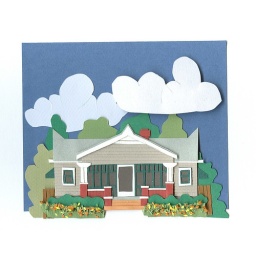
Cut paper house in Orlando